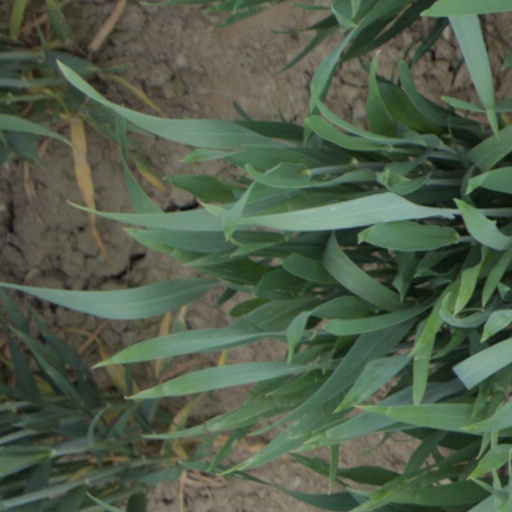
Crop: wheat